Hearts and Bones (film)

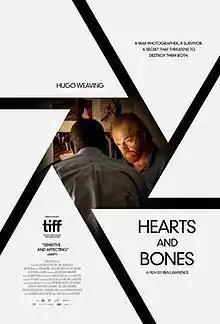
Film poster

Hearts and Bones is a 2019 Australian drama film directed and co-written by Ben Lawrence. The film follows a war photographer and a refugee. It stars Hugo Weaving, Andrew Luri, Hayley McElhinney, and Bolude Watson.